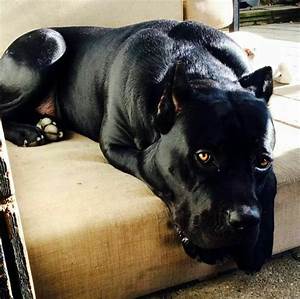
Label: cane